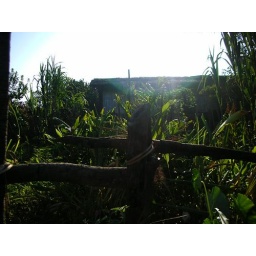
Coffee field in a hill tribe village.